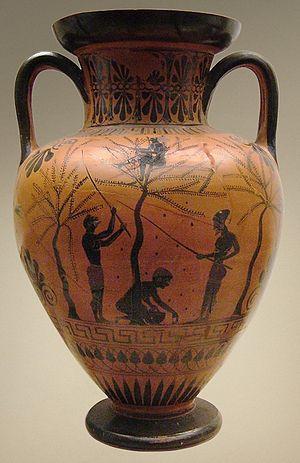
L’histoire de la civilisation en Occident est l’étude des faits qui ont constitué l’identité de l'homme occidental. Elle s'inscrit dans une approche culturelle, celle de l'histoire des mentalités, selon l'analyse de la troisième génération de l'école des Annales, parfois appelée Nouvelle Histoire.
L’olive est le fruit de l'olivier, un arbre fruitier caractéristique des régions méditerranéennes. Sur le plan botanique, il s'agit d'une drupe, à peau lisse, à mésocarpe charnu riche en matière grasse, renfermant un noyau ligneux, qui contient une graine. Sa forme ovoïde est typique. Sa couleur, d'abord verte, vire au noir à maturité complète chez la plupart des variétés. La maturité est atteinte entre octobre et décembre dans l'hémisphère nord.
L'agriculture étrusque s'appuie sur une région fertile et, l'intérêt des Étrusques à la mise en valeur de leur sol que leur avait inspiré des traités d'agriculture.
Canino est le nom donné à une huile extra vierge d'olive provenant de la province de Viterbe en Latium.
L’olivier est un arbre fruitier qui produit les olives, un fruit consommé sous diverses formes et dont on extrait une des principales huiles alimentaires, l'huile d'olive. C'est la variété, domestiquée depuis plusieurs millénaires et cultivée principalement dans les régions de climat méditerranéen, de l'une des sous-espèces de Olea europaea, une espèce d'arbres et d'arbustes de la famille des Oléacées.
L’esclavage a été une composante essentielle du développement du monde grec antique pendant toute son histoire. Il est considéré par les Anciens non seulement comme indispensable, mais encore comme naturel : même les stoïciens ou les premiers chrétiens ne le remettront pas en cause.
L’agriculture est le fondement de la vie économique en Grèce antique. Par la mise en valeur intensive d'un terroir restreint, malgré un outillage et une terre généralement de qualité médiocre imposant le recours à l'assolement biennal, elle a permis d'assurer la subsistance d'une population importante, notamment à l'époque classique, en s'orientant essentiellement vers la production végétale. Cependant, si la « triade méditerranéenne » céréales - olivier - vigne y tient une place prépondérante, la production agricole est plus variée, grâce notamment à la culture de légumes et de légumineuses, ainsi qu'à l'élevage ovicaprin.